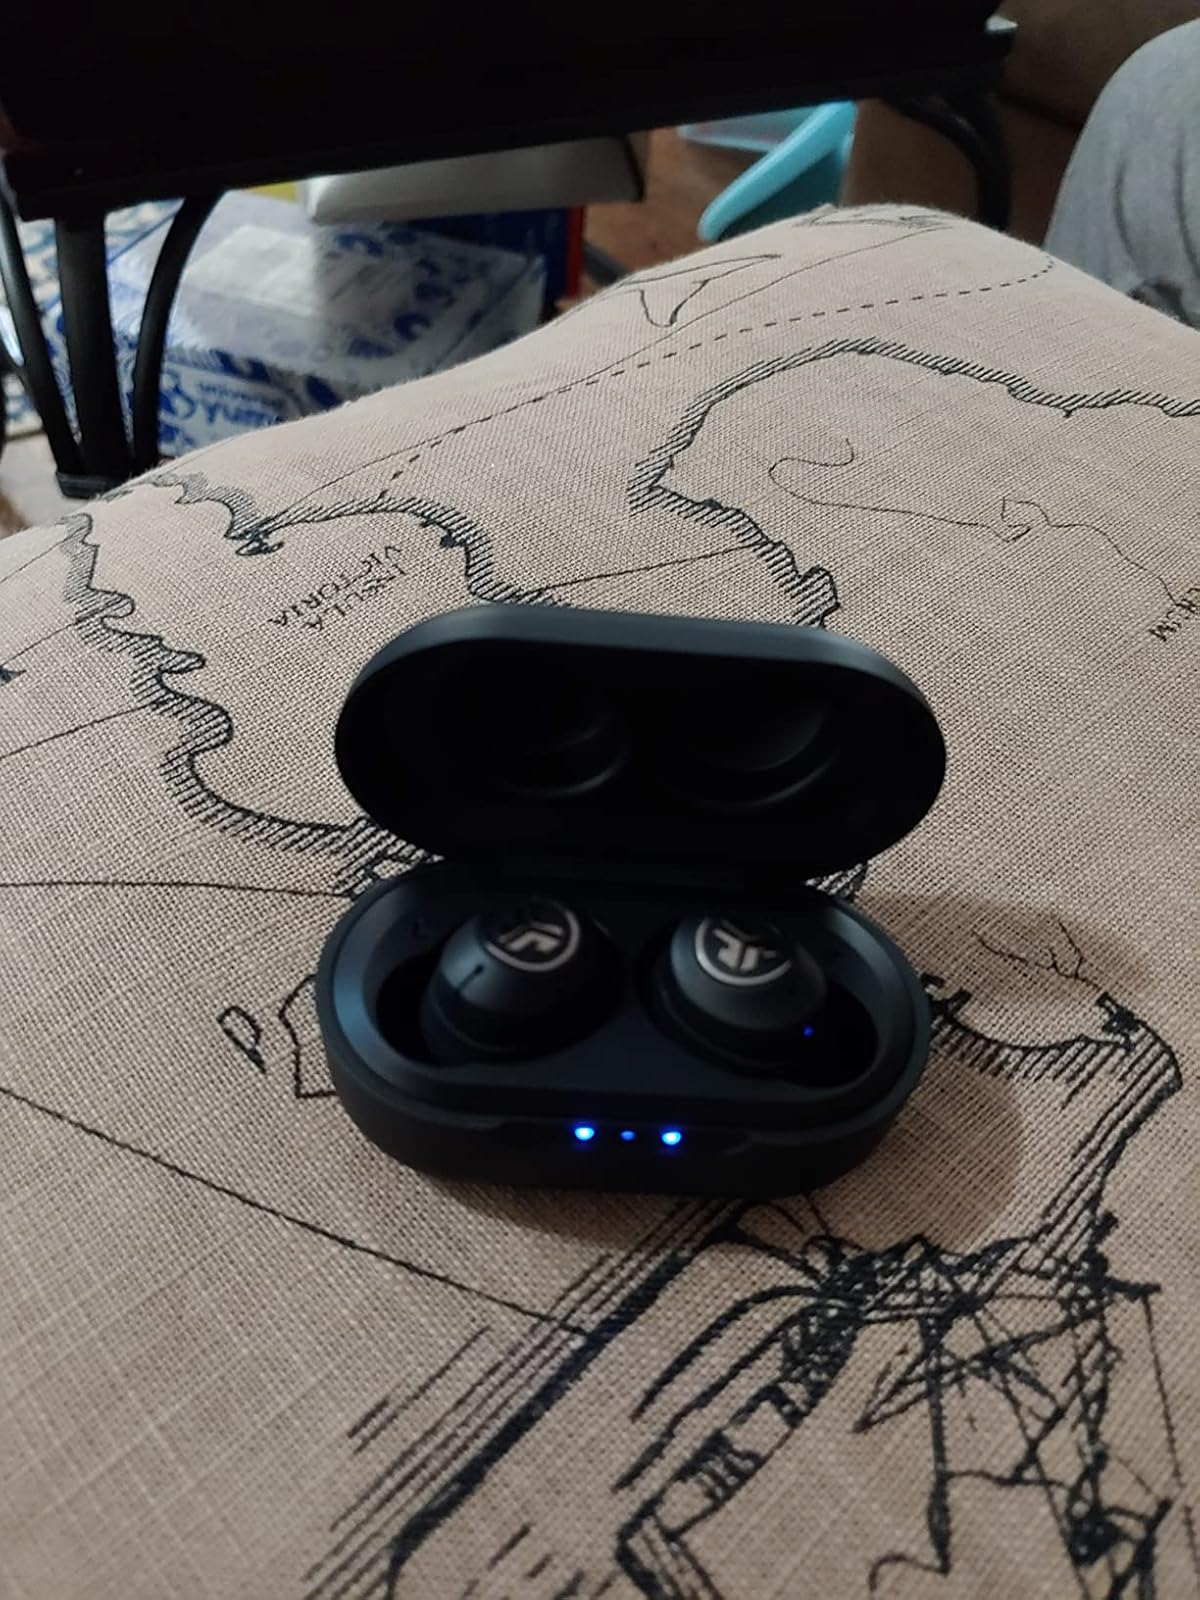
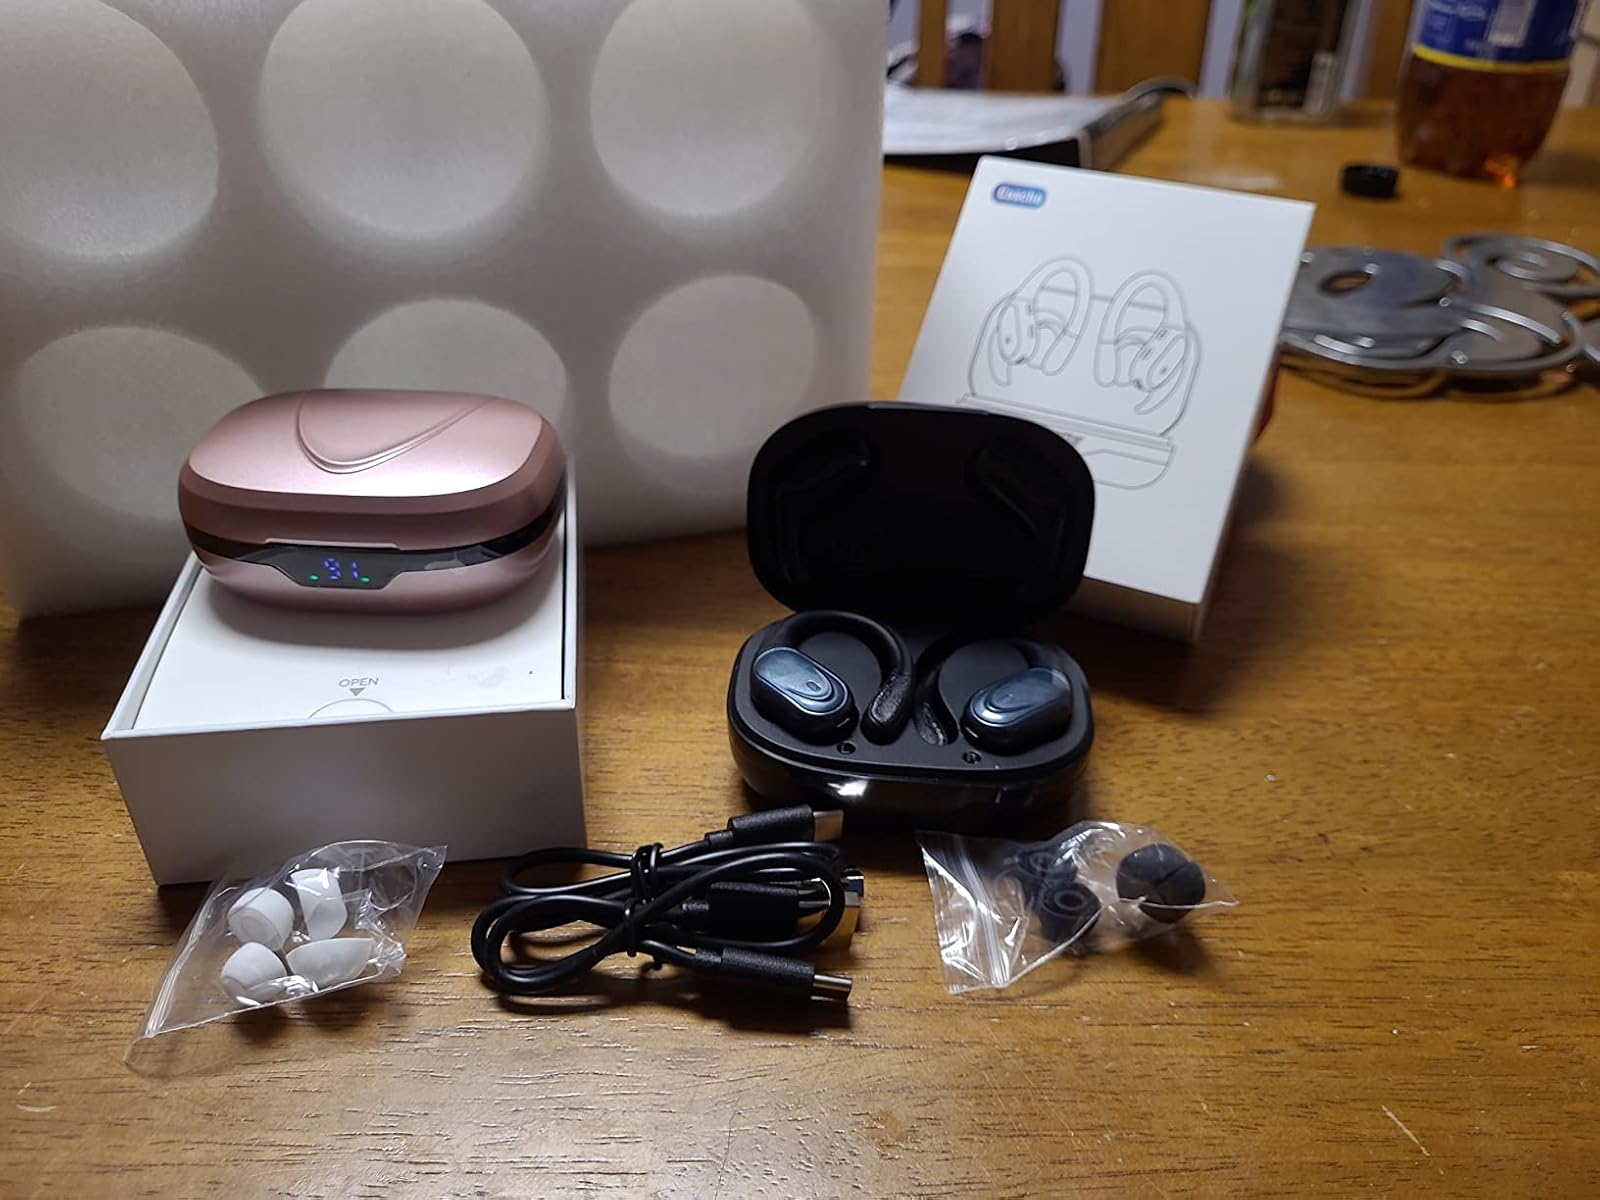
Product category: earbuds
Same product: no